Paul Segond

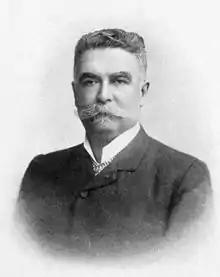
Paul Segond

Paul Ferdinand Segond (8 May 1851 in Paris – 27 October 1912 in Paris) was a French surgeon who was a founder of obstetrics and the teaching of gynaecology in Paris. He was also an expert on the knee and described the eponymous Segond fracture.